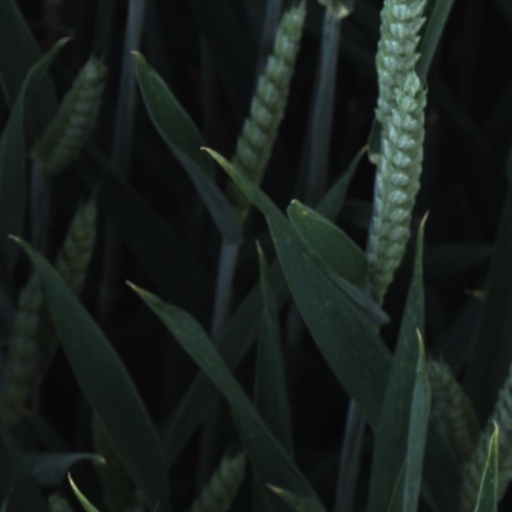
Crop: wheat